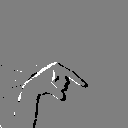
ASL letter: q